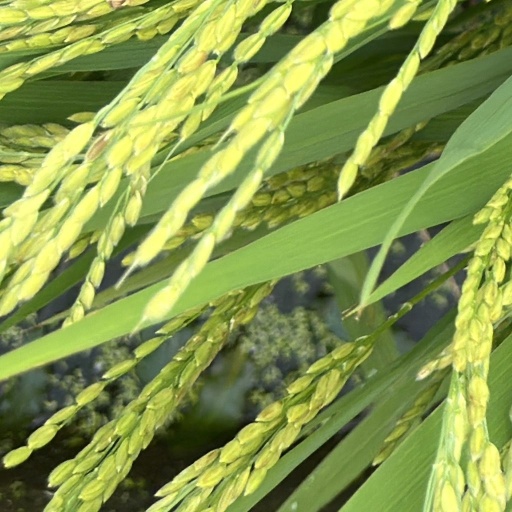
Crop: rice